Railways in Canberra

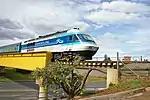
Canberra was served by XPTs for six and a half years.

The Canberra Metro light rail system provides service within the city itself as part of Canberra's public transport network. It opened in April 2019, its development coinciding with a resurgent focus on urban train transport in Australia. The initial line runs from the city centre to the northern suburbs. An extension of the line south to the Woden Town Centre is planned, to be completed in two stages.